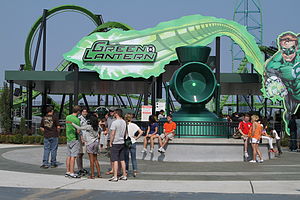
Green Lantern
Afbildninger af Green Lantern ved rutsjebane i USA.
Green Lantern er navnet på flere tegneseriesuperhelte fra forlaget DC Comics. Green Lantern blev oprindeligt kaldt Grønne Lygte på dansk.